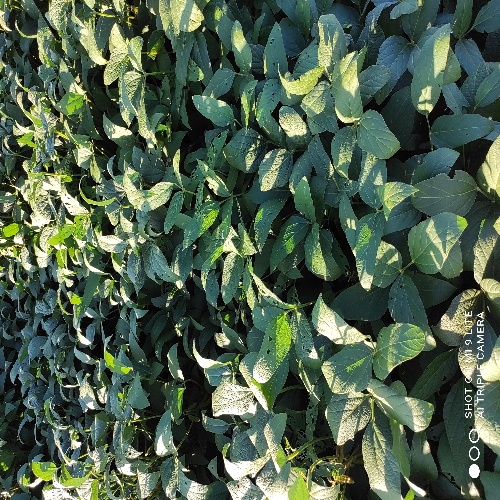
Label: Diabrotica_speciosa